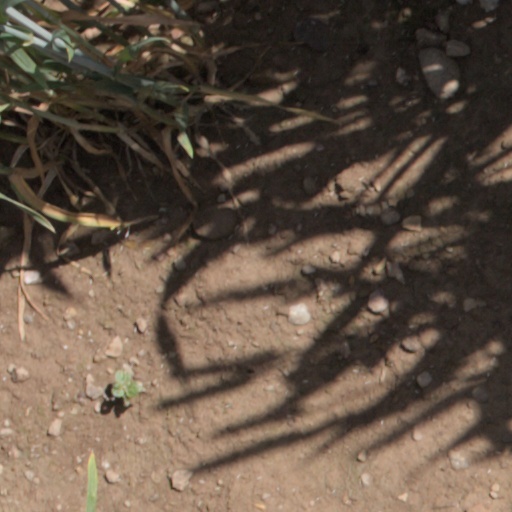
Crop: wheat